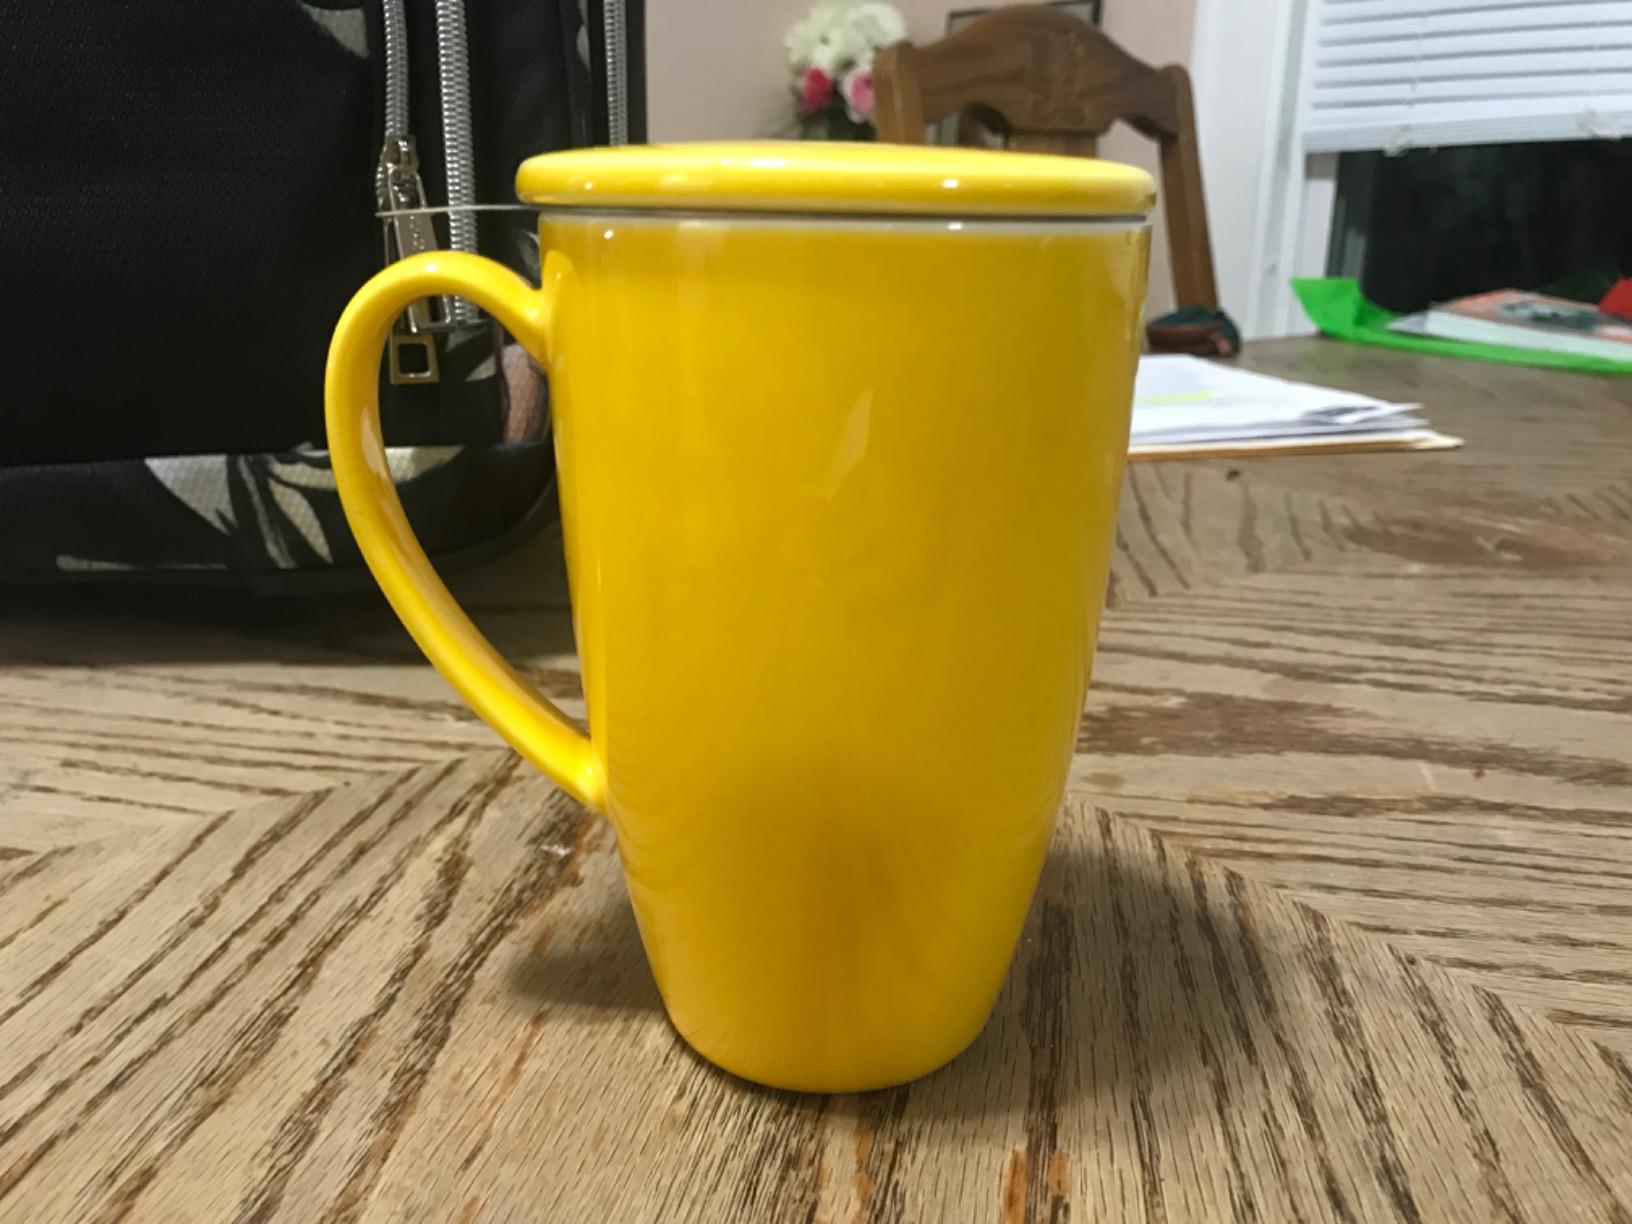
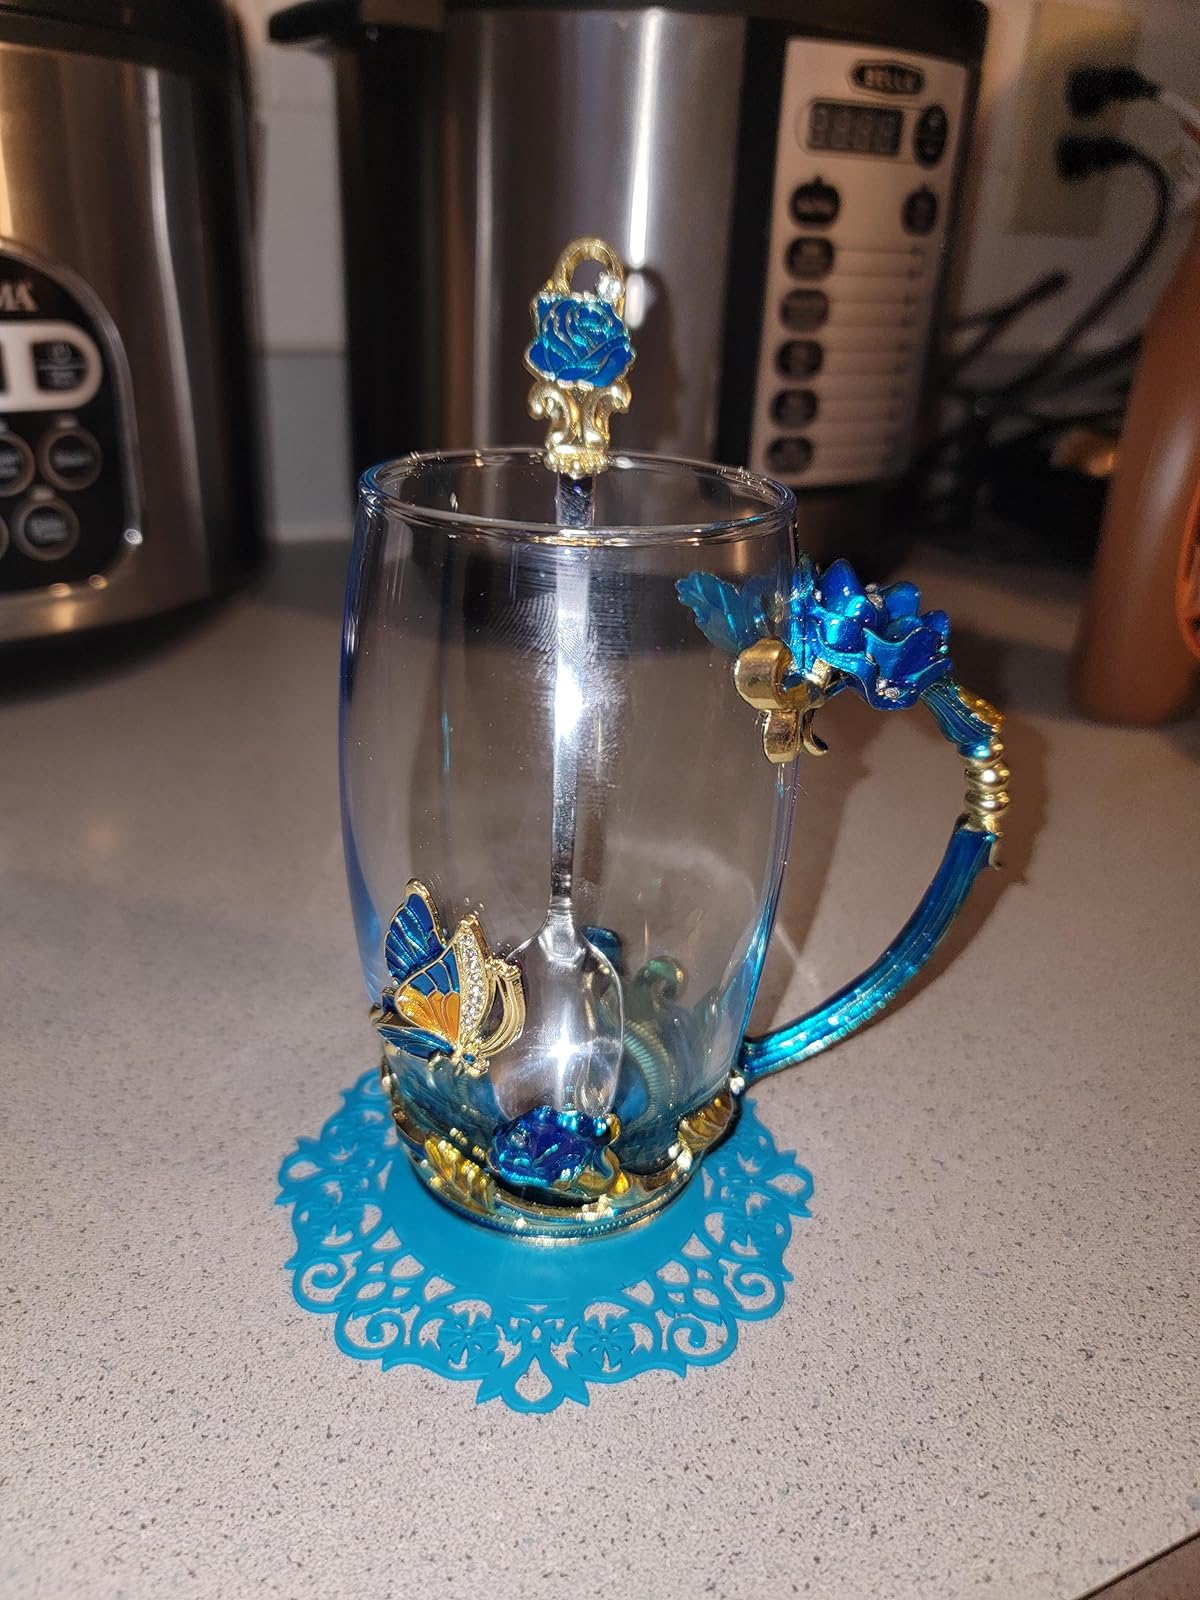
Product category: items_mug
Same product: no